Sofia Tarasova

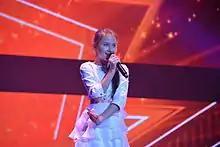
Sofia Tarasova during a rehearsal at the Junior Eurovision Song Contest 2013

Tarasova won the VI International Pop Performers Competition "New Wave Junior" in 2013, and in the same year she also won the "Eurovision Music Academy".